Oxygen saturation (medicine)

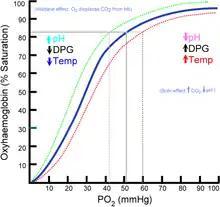
Hemoglobin saturation curve

In medicine, oxygen saturation, commonly referred to as "sats", measures the percentage of hemoglobin binding sites in the bloodstream occupied by oxygen. At low partial pressures of oxygen, most hemoglobin is deoxygenated. At around 90% (the value varies according to the clinical context) oxygen saturation increases according to an oxygen-hemoglobin dissociation curve and approaches 100% at partial oxygen pressures of >11 kPa. A pulse oximeter relies on the light absorption characteristics of saturated hemoglobin to give an indication of oxygen saturation.